Bing Crosby

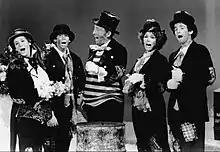
Crosby and his family in a Christmas special, 1974

On September 2, 1931, "15 Minutes with Bing Crosby", his nationwide solo radio debut, began broadcasting. The weekly broadcast made Crosby a hit. Before the end of the year, he with both Brunswick Records and CBS Radio. "Out of Nowhere", "Just One More Chance", "At Your Command", and "I Found a Million Dollar Baby (in a Five and Ten Cent Store)" were among the best-selling songs of 1931.